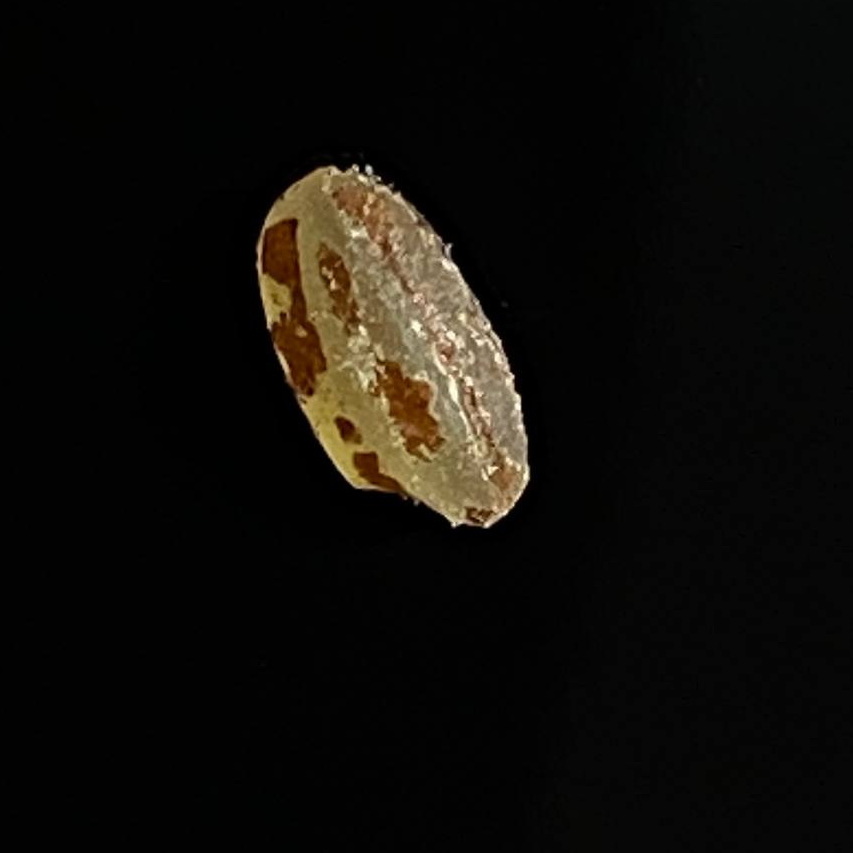
Rice variety: Lal_Aush